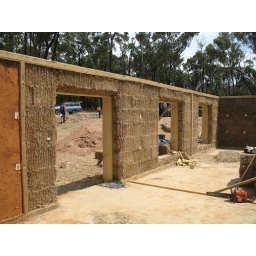
Day 5: Bales in above doors and windows and door openings brushcut round ready for rendering